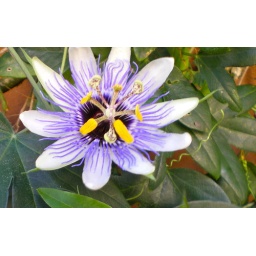
Loved this flower growing near the sidewalk